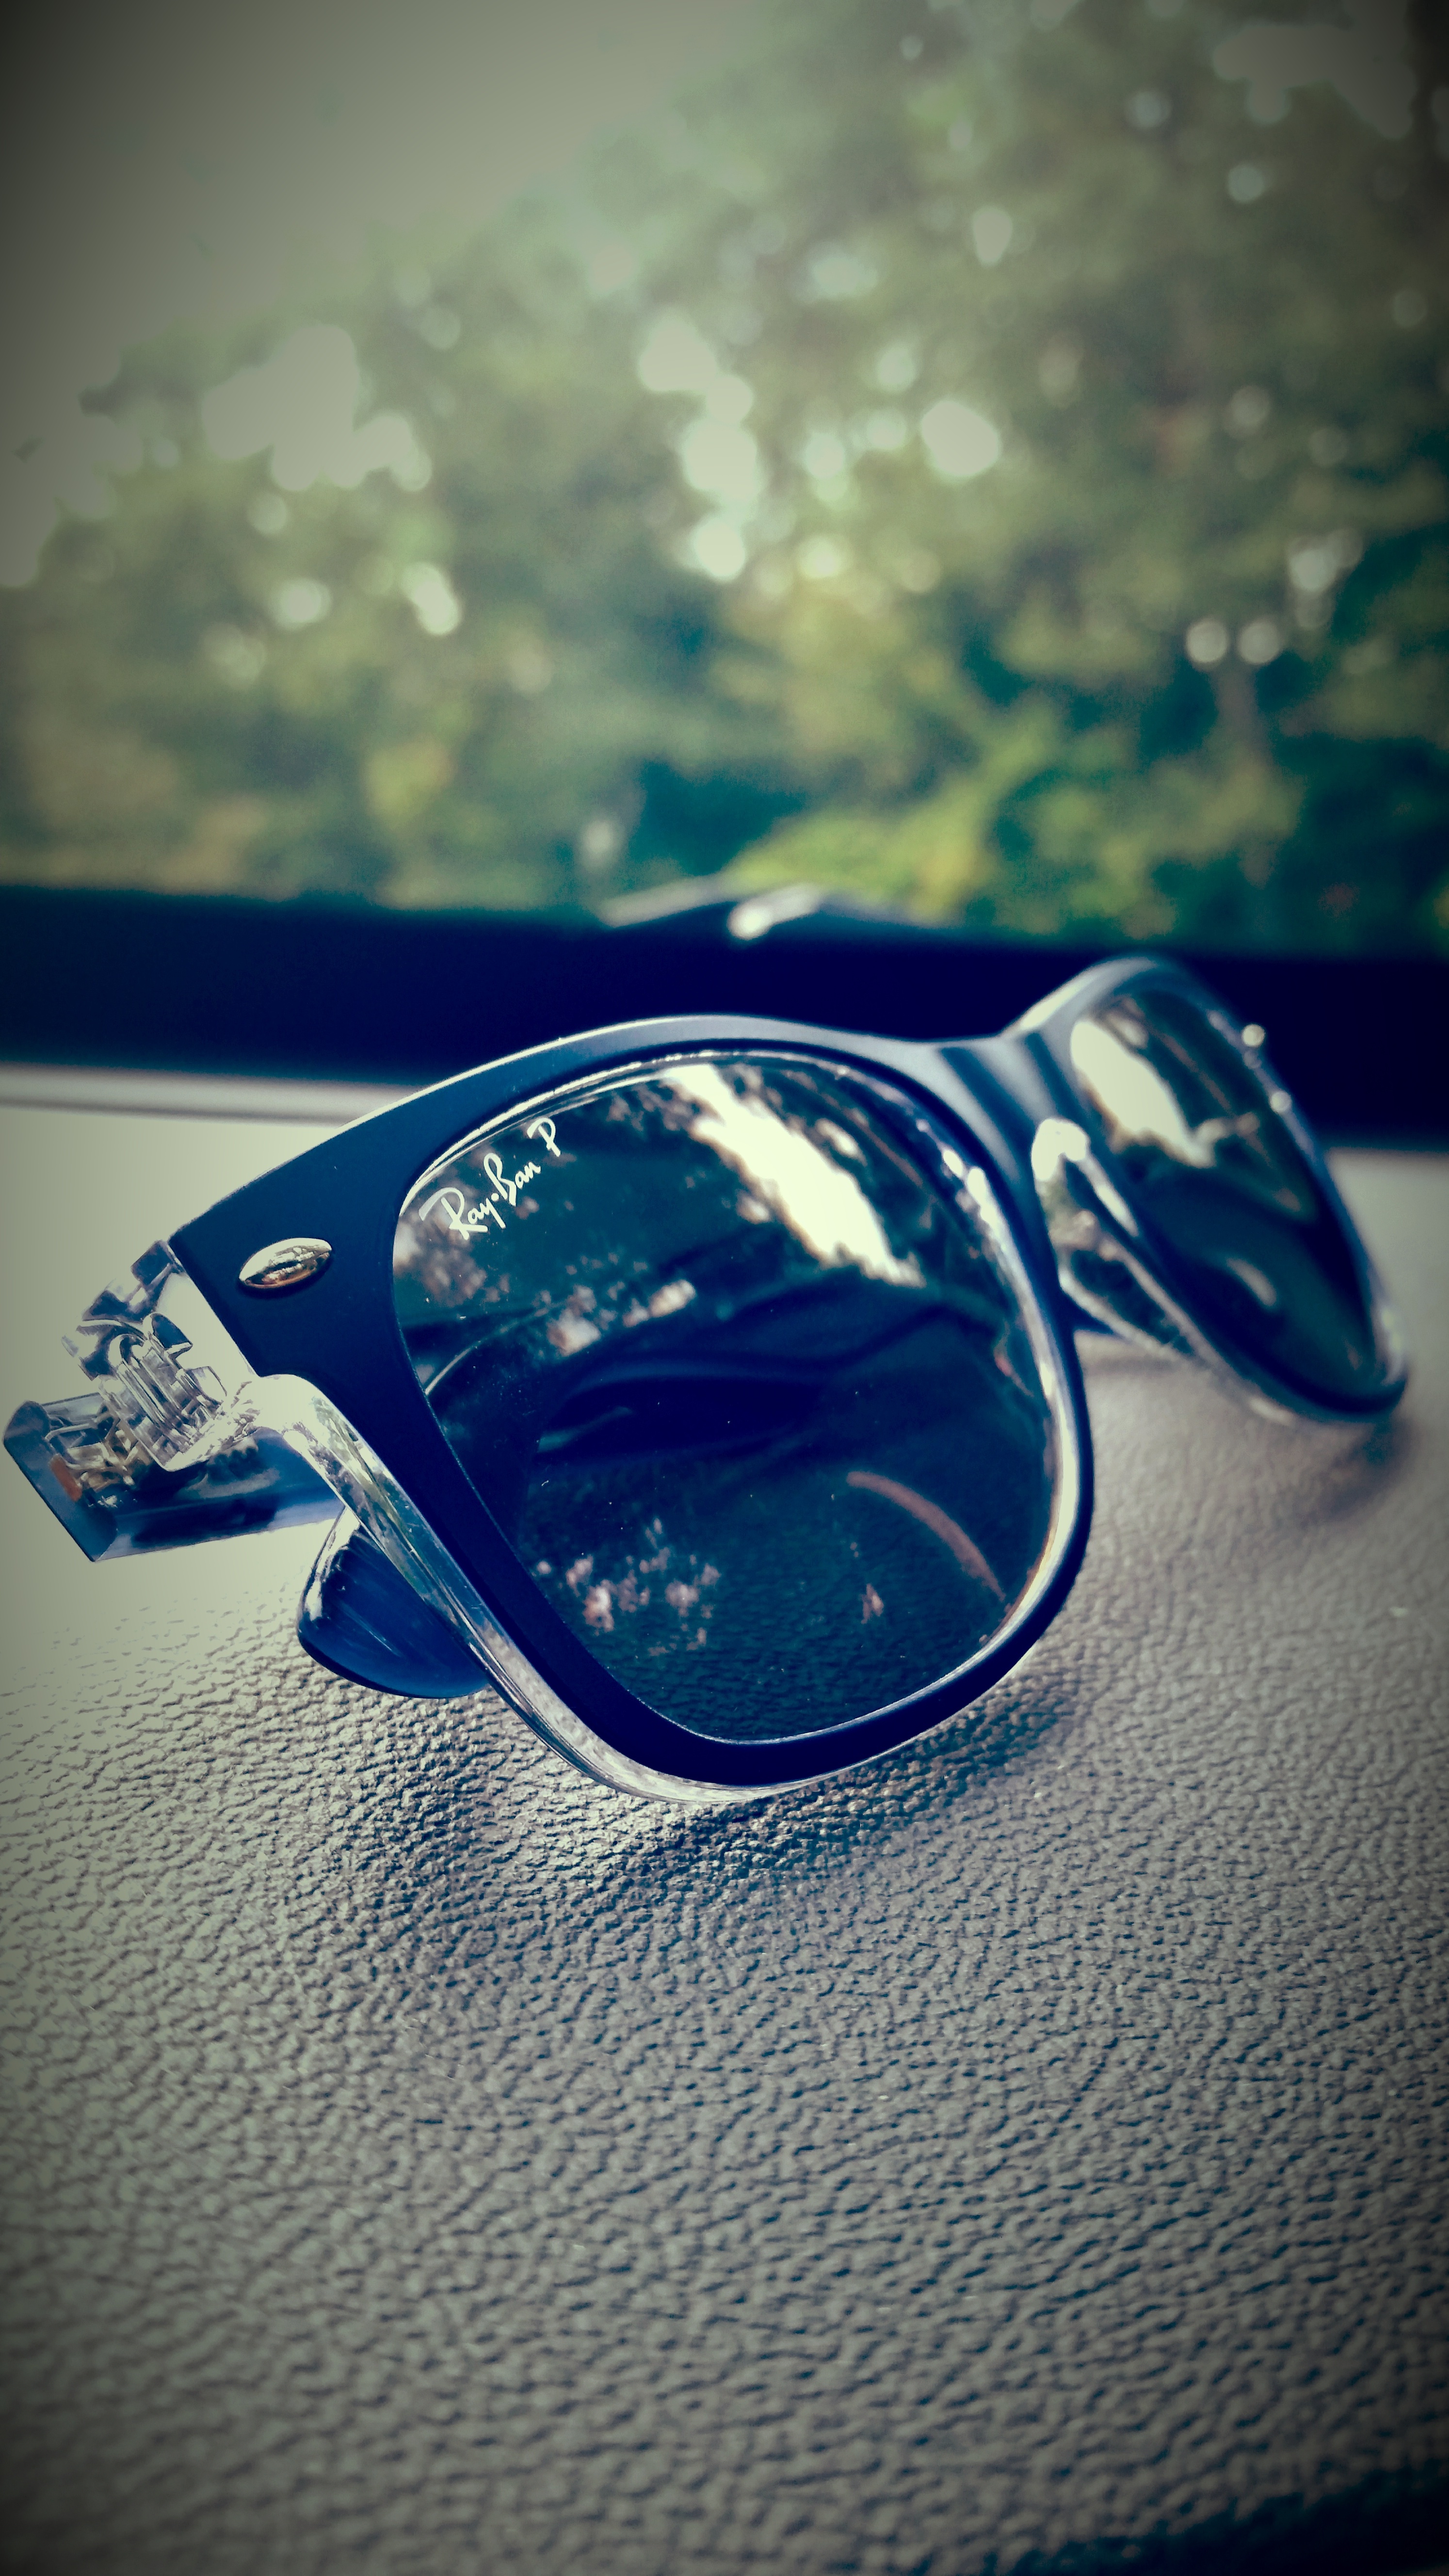
light, white, photography, glass, green, reflection, color, blue, glasses, photograph, shape, emotion, macro photography, computer wallpaper